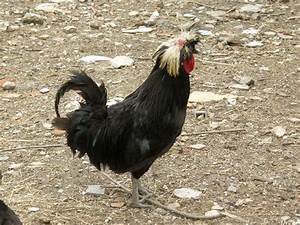
Label: chicken